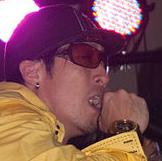
Age: 38